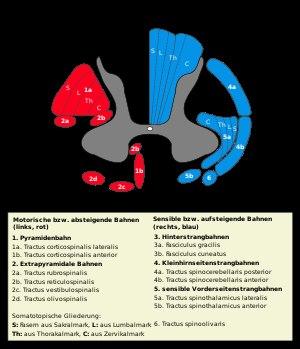
Dans le système nerveux, le faisceau de Flechsig, aussi appelé faisceau spinocérébelleux posterieur ou direct, est une voie spinocérébelleuse directe du paléo-cervelet qui conduit les informations proprioceptives vers l'hémicervelet ipsilatéral via le pédoncule cérébelleux inférieur. Les informations transmises par cette voie sont aussi transmises de façon redondante par le faisceau de Gowers empruntant un chemin différent. Ce dernier se distingue par un double croisement avant d'atteindre l'hémicervelet.